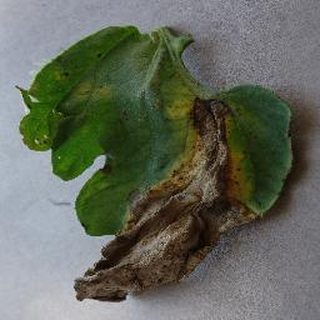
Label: tomato_early_blight